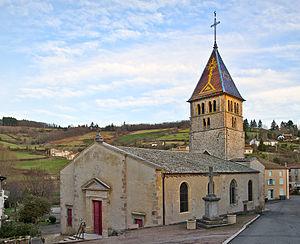
Église Saint-Antoine d'Ouroux, (ClasséInscrit, 19821982) This building is indexed in the Base Mérimée, a database of architectural heritage maintained by the French Ministry of Culture,
Ouroux est une ancienne commune française, située dans le département du Rhône en région Auvergne-Rhône-Alpes. Le 1ᵉʳ janvier 2019, elle devient une commune déléguée de Deux-Grosnes.
Cet article recense les monuments historiques situés dans le département du Rhône, en France, mais hors de la métropole de Lyon ou de la commune de Villefranche-sur-Saône. Ces deux zones comportant un grand nombre de monuments classés ou inscrits, deux pages spécifiques leur sont dédiées : Liste des monuments historiques de la métropole de Lyon et Liste des monuments historiques de Villefranche-sur-Saône.